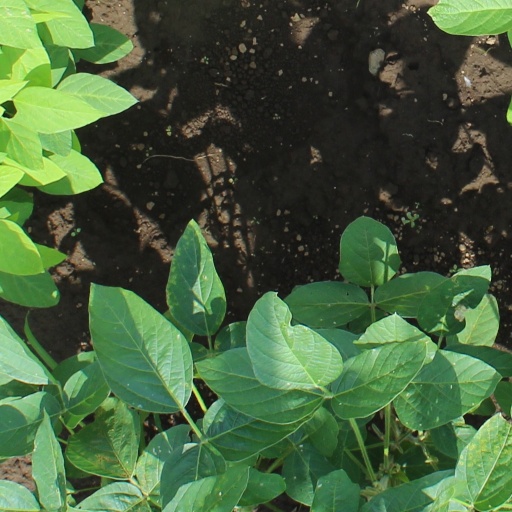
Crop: soybean